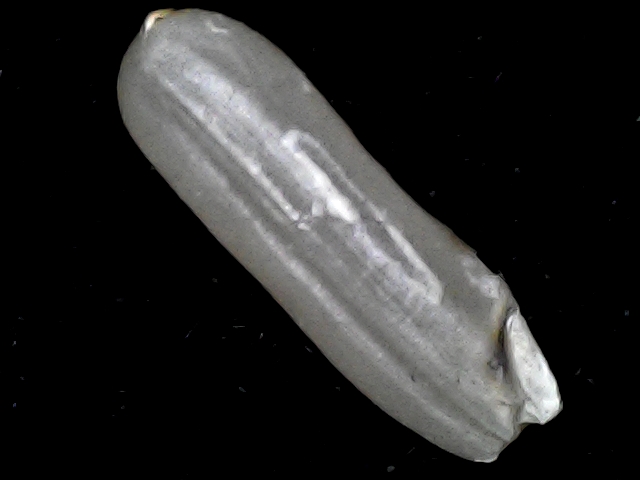
Rice variety: BD87